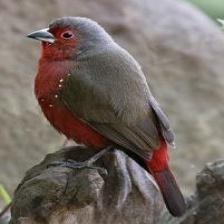
Species: AFRICAN FIREFINCH
Scientific name: LAGONOSTICTA RUBRICATA
ImageNet parent category: house_finch